Woodanilling, Western Australia

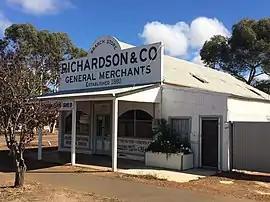
Building in Woodanilling

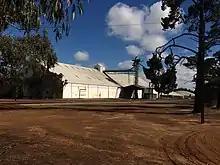
Grain storage Woodanilling 2018

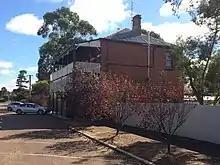
Woodanilling Hotel 2018

Woodanilling is a small town and locality in the Shire of Woodanilling, Great Southern region of Western Australia.